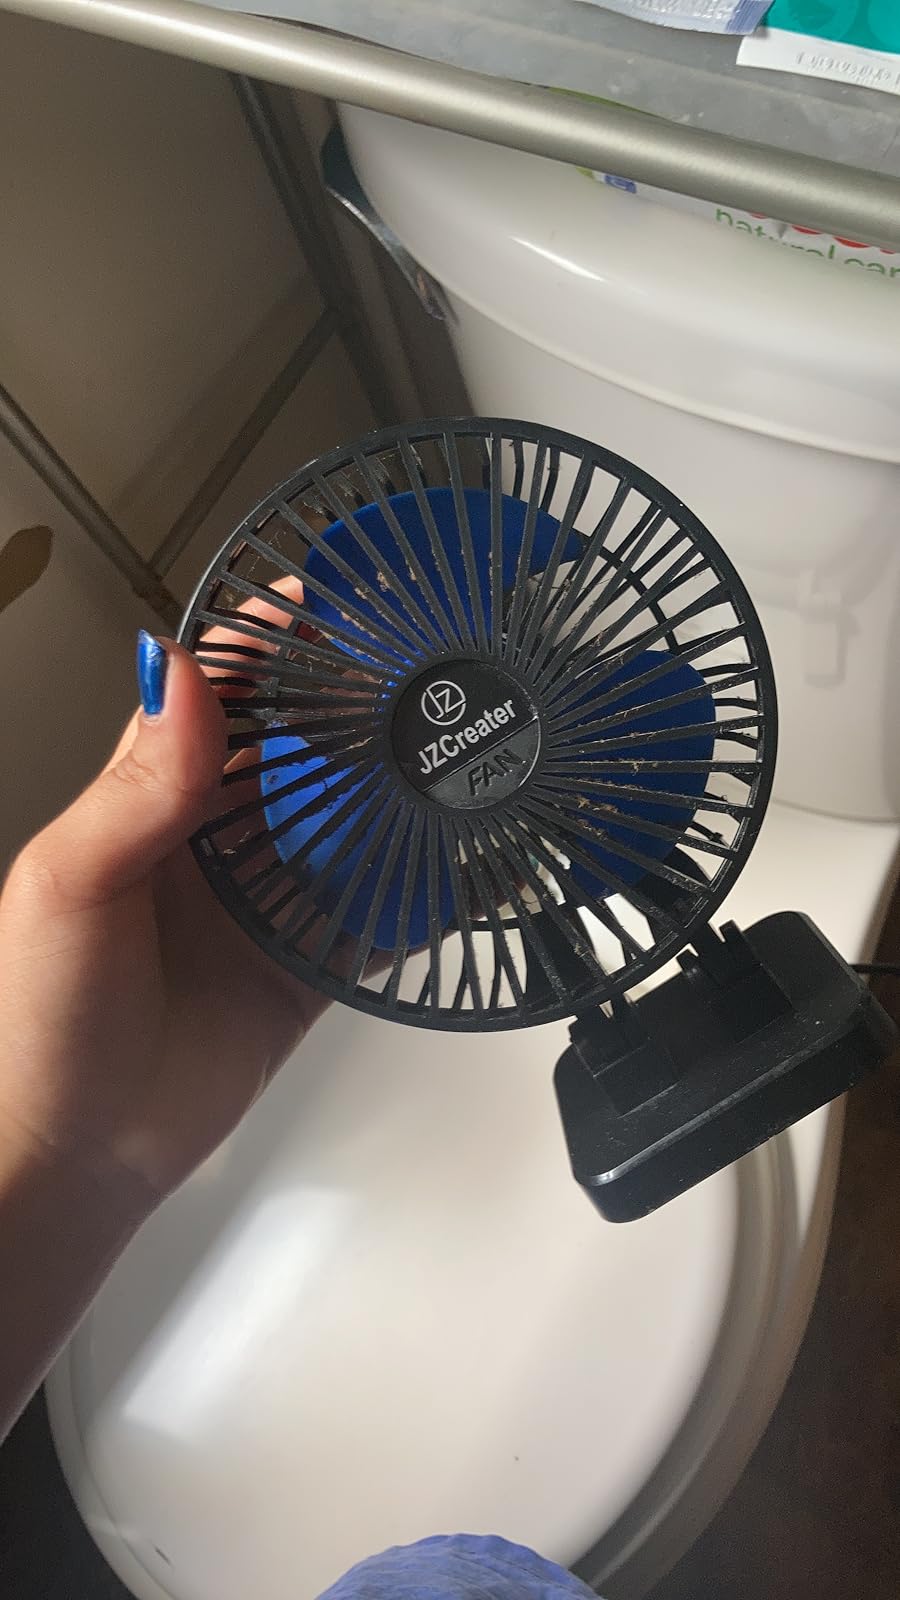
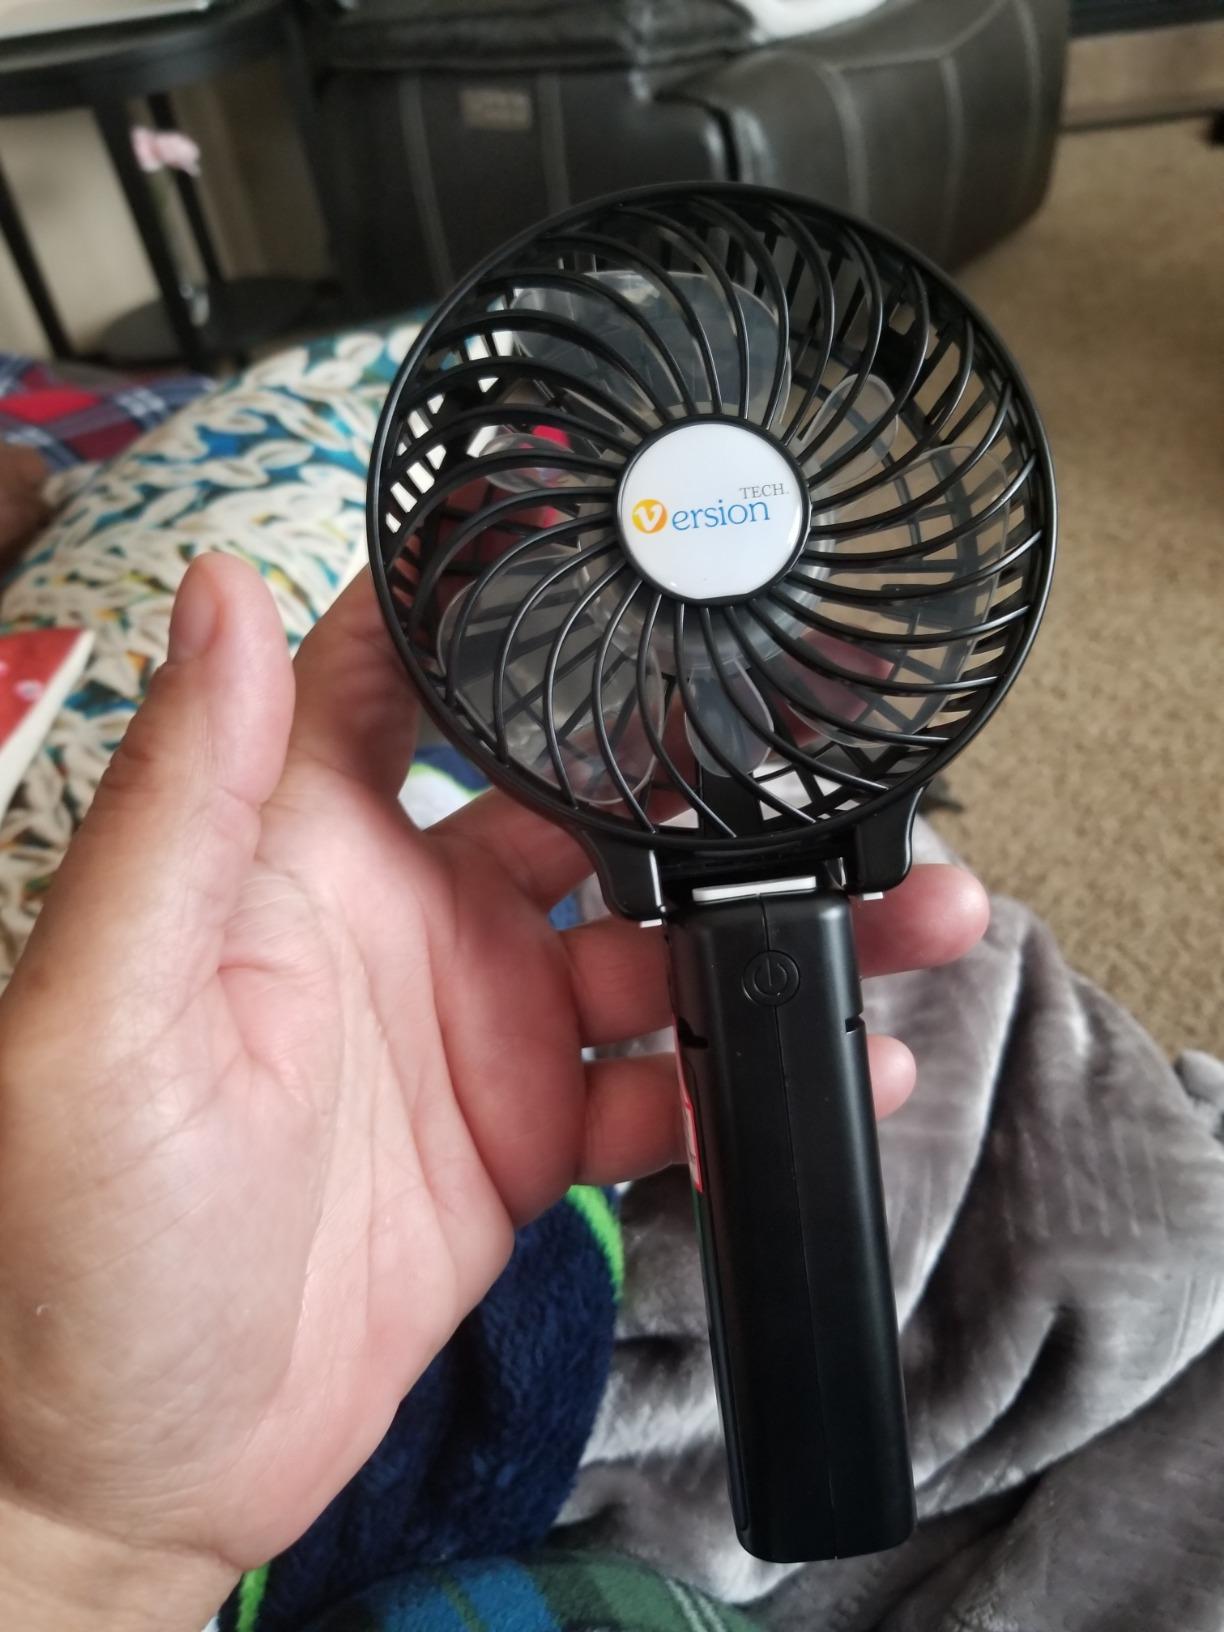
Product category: fan
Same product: no